Desmond J. Scott

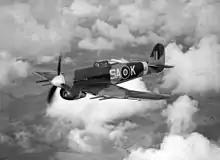
A Hawker Typhoon of No. 486 Squadron, 1943

In the spring of 1941, No. 3 Squadron, commanded by fellow New Zealander Russell Aitken was transferred to Martlesham Heath, near Ipswich, and became part of No. 11 Group. The squadron commenced a variety of duties: fighter sweeps, attacks on enemy shipping in the English Channel, escort missions, and night-fighter duties. On 7 August, while on a sweep over France, he claimed one Messerschmitt Bf 109 fighter as probably destroyed and another damaged over Le Touquet. Soon afterwards, he was promoted to flight sergeant. Later in the year and into 1942, Scott flew several night intruder missions over the Netherlands; a Messerschmitt Bf 110 heavy fighter was probably destroyed on the night of 5 January, with his first confirmed destroyed enemy aircraft, an unidentified type, achieved nearly three months later, on the night of 26 March. By this time, he was a pilot officer, having been commissioned earlier in the year. In May, and now flying a Hurricane Mk IIC, he destroyed two more aircraft, one being a half share with another pilot, and two probables, one of which was a Junkers Ju 88 medium bomber. Another Ju 88 was claimed as damaged. The same month, he was awarded the Distinguished Flying Cross (DFC). The citation, published in the "London Gazette", read: